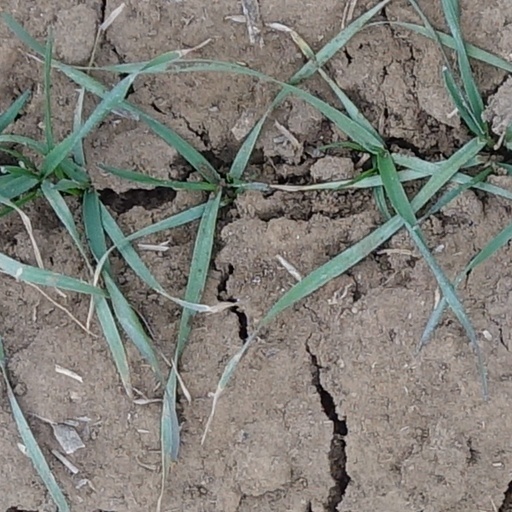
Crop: wheat